Seth Woodroof

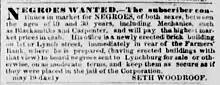
"Lynchburg Daily Virginian", October 23, 1856

Seth Woodroof (August 4, 1875) was a slave trader based in Lynchburg in central Virginia, United States. He was an interstate trader who ran what the Lynchburg Museum called the "most active and infamous" slave pen in the city. He is believed to have been actively trading from approximately 1830 until the beginning of the American Civil War in 1861. Woodroof sat on the Lynchburg city council from 1858 to 1865.